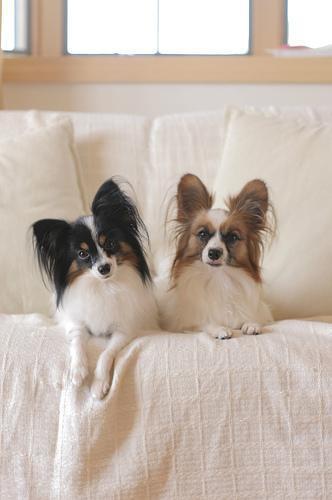
papillon